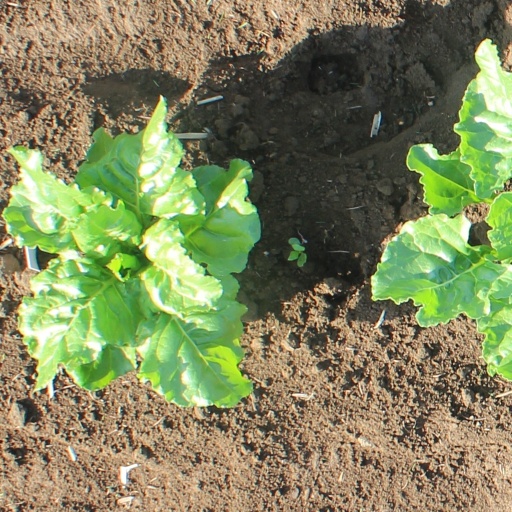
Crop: sugar beet